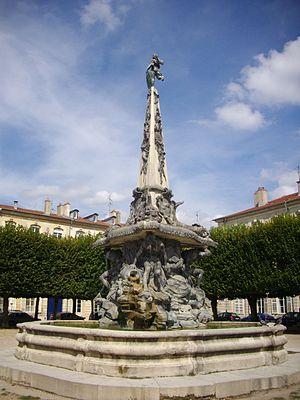
Fontaine de la place d'Alliance à Nancy (Meurthe-et-Moselle, France)
Paul-Louis Cyfflé est un sculpteur et céramiste français originaire des Pays-Bas méridionaux né à Bruges le 6 janvier 1724 et mort à Ixelles le 24 août 1806.